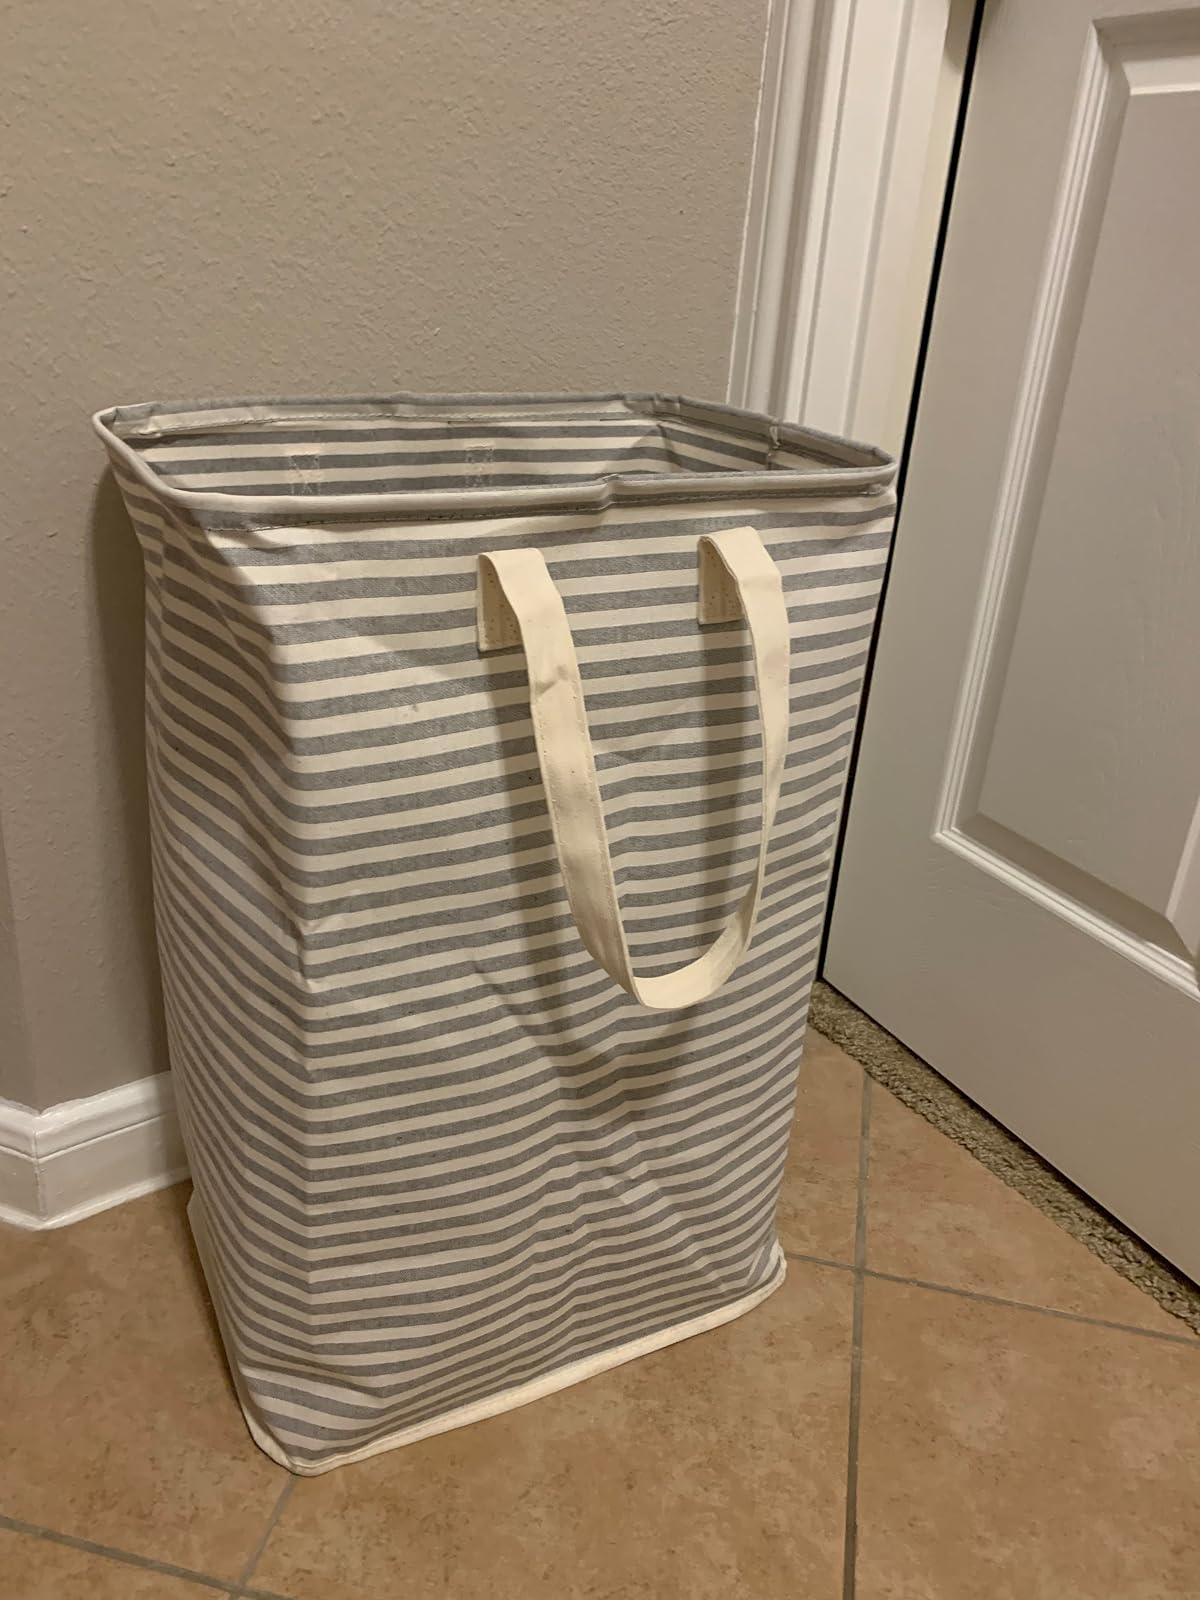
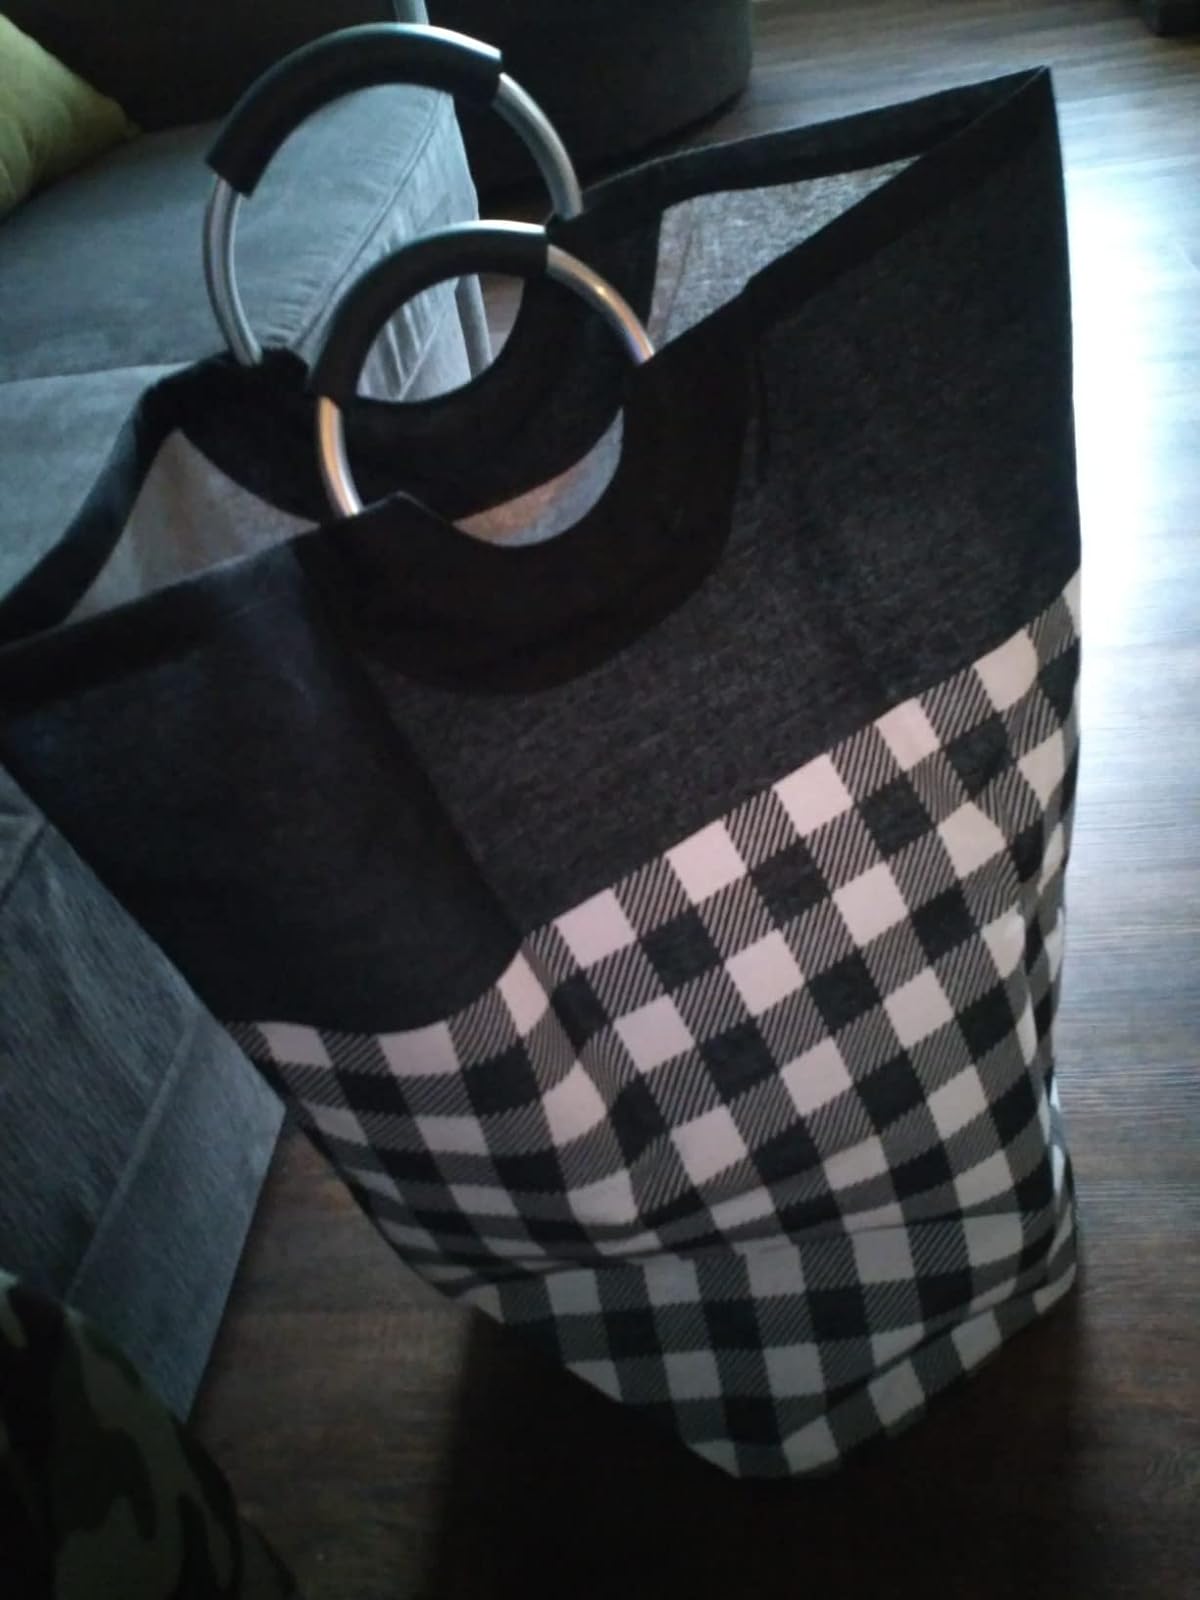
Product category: items_hamper
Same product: no